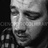
Emotion: sad